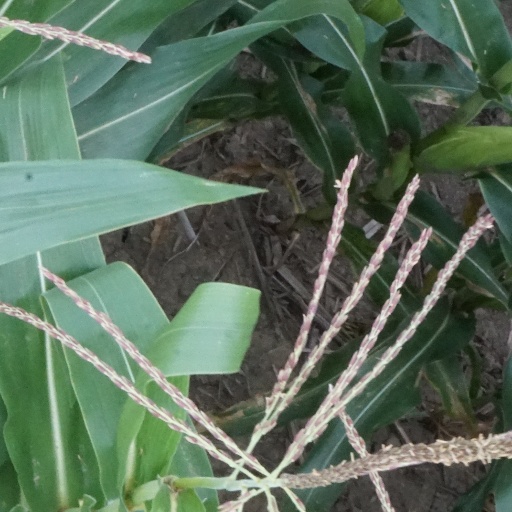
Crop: maize; corn